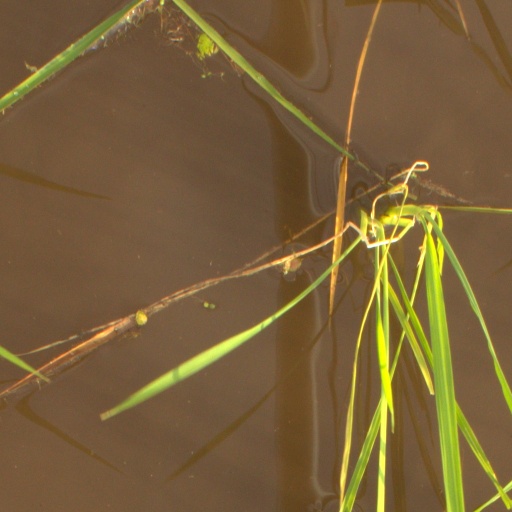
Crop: rice